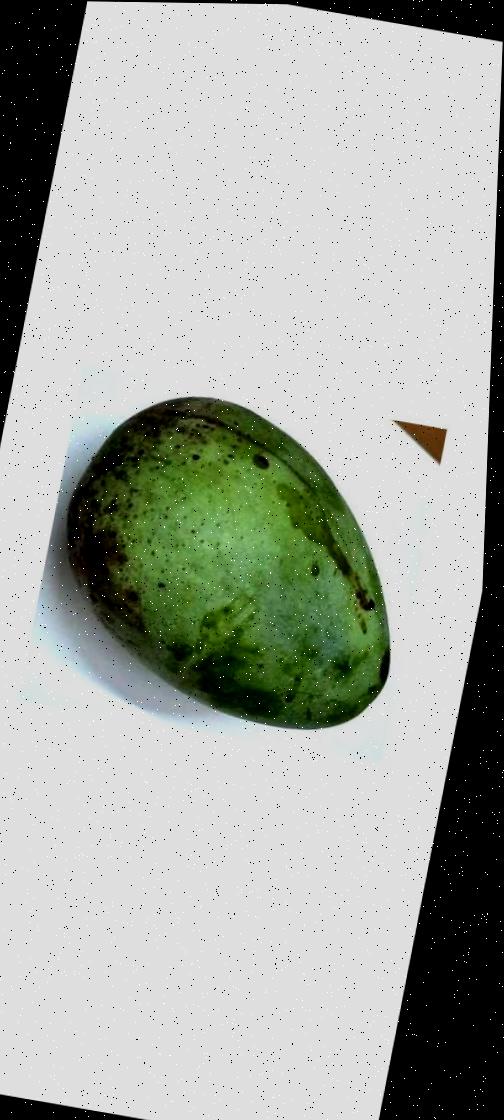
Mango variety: Fazli Shurmai